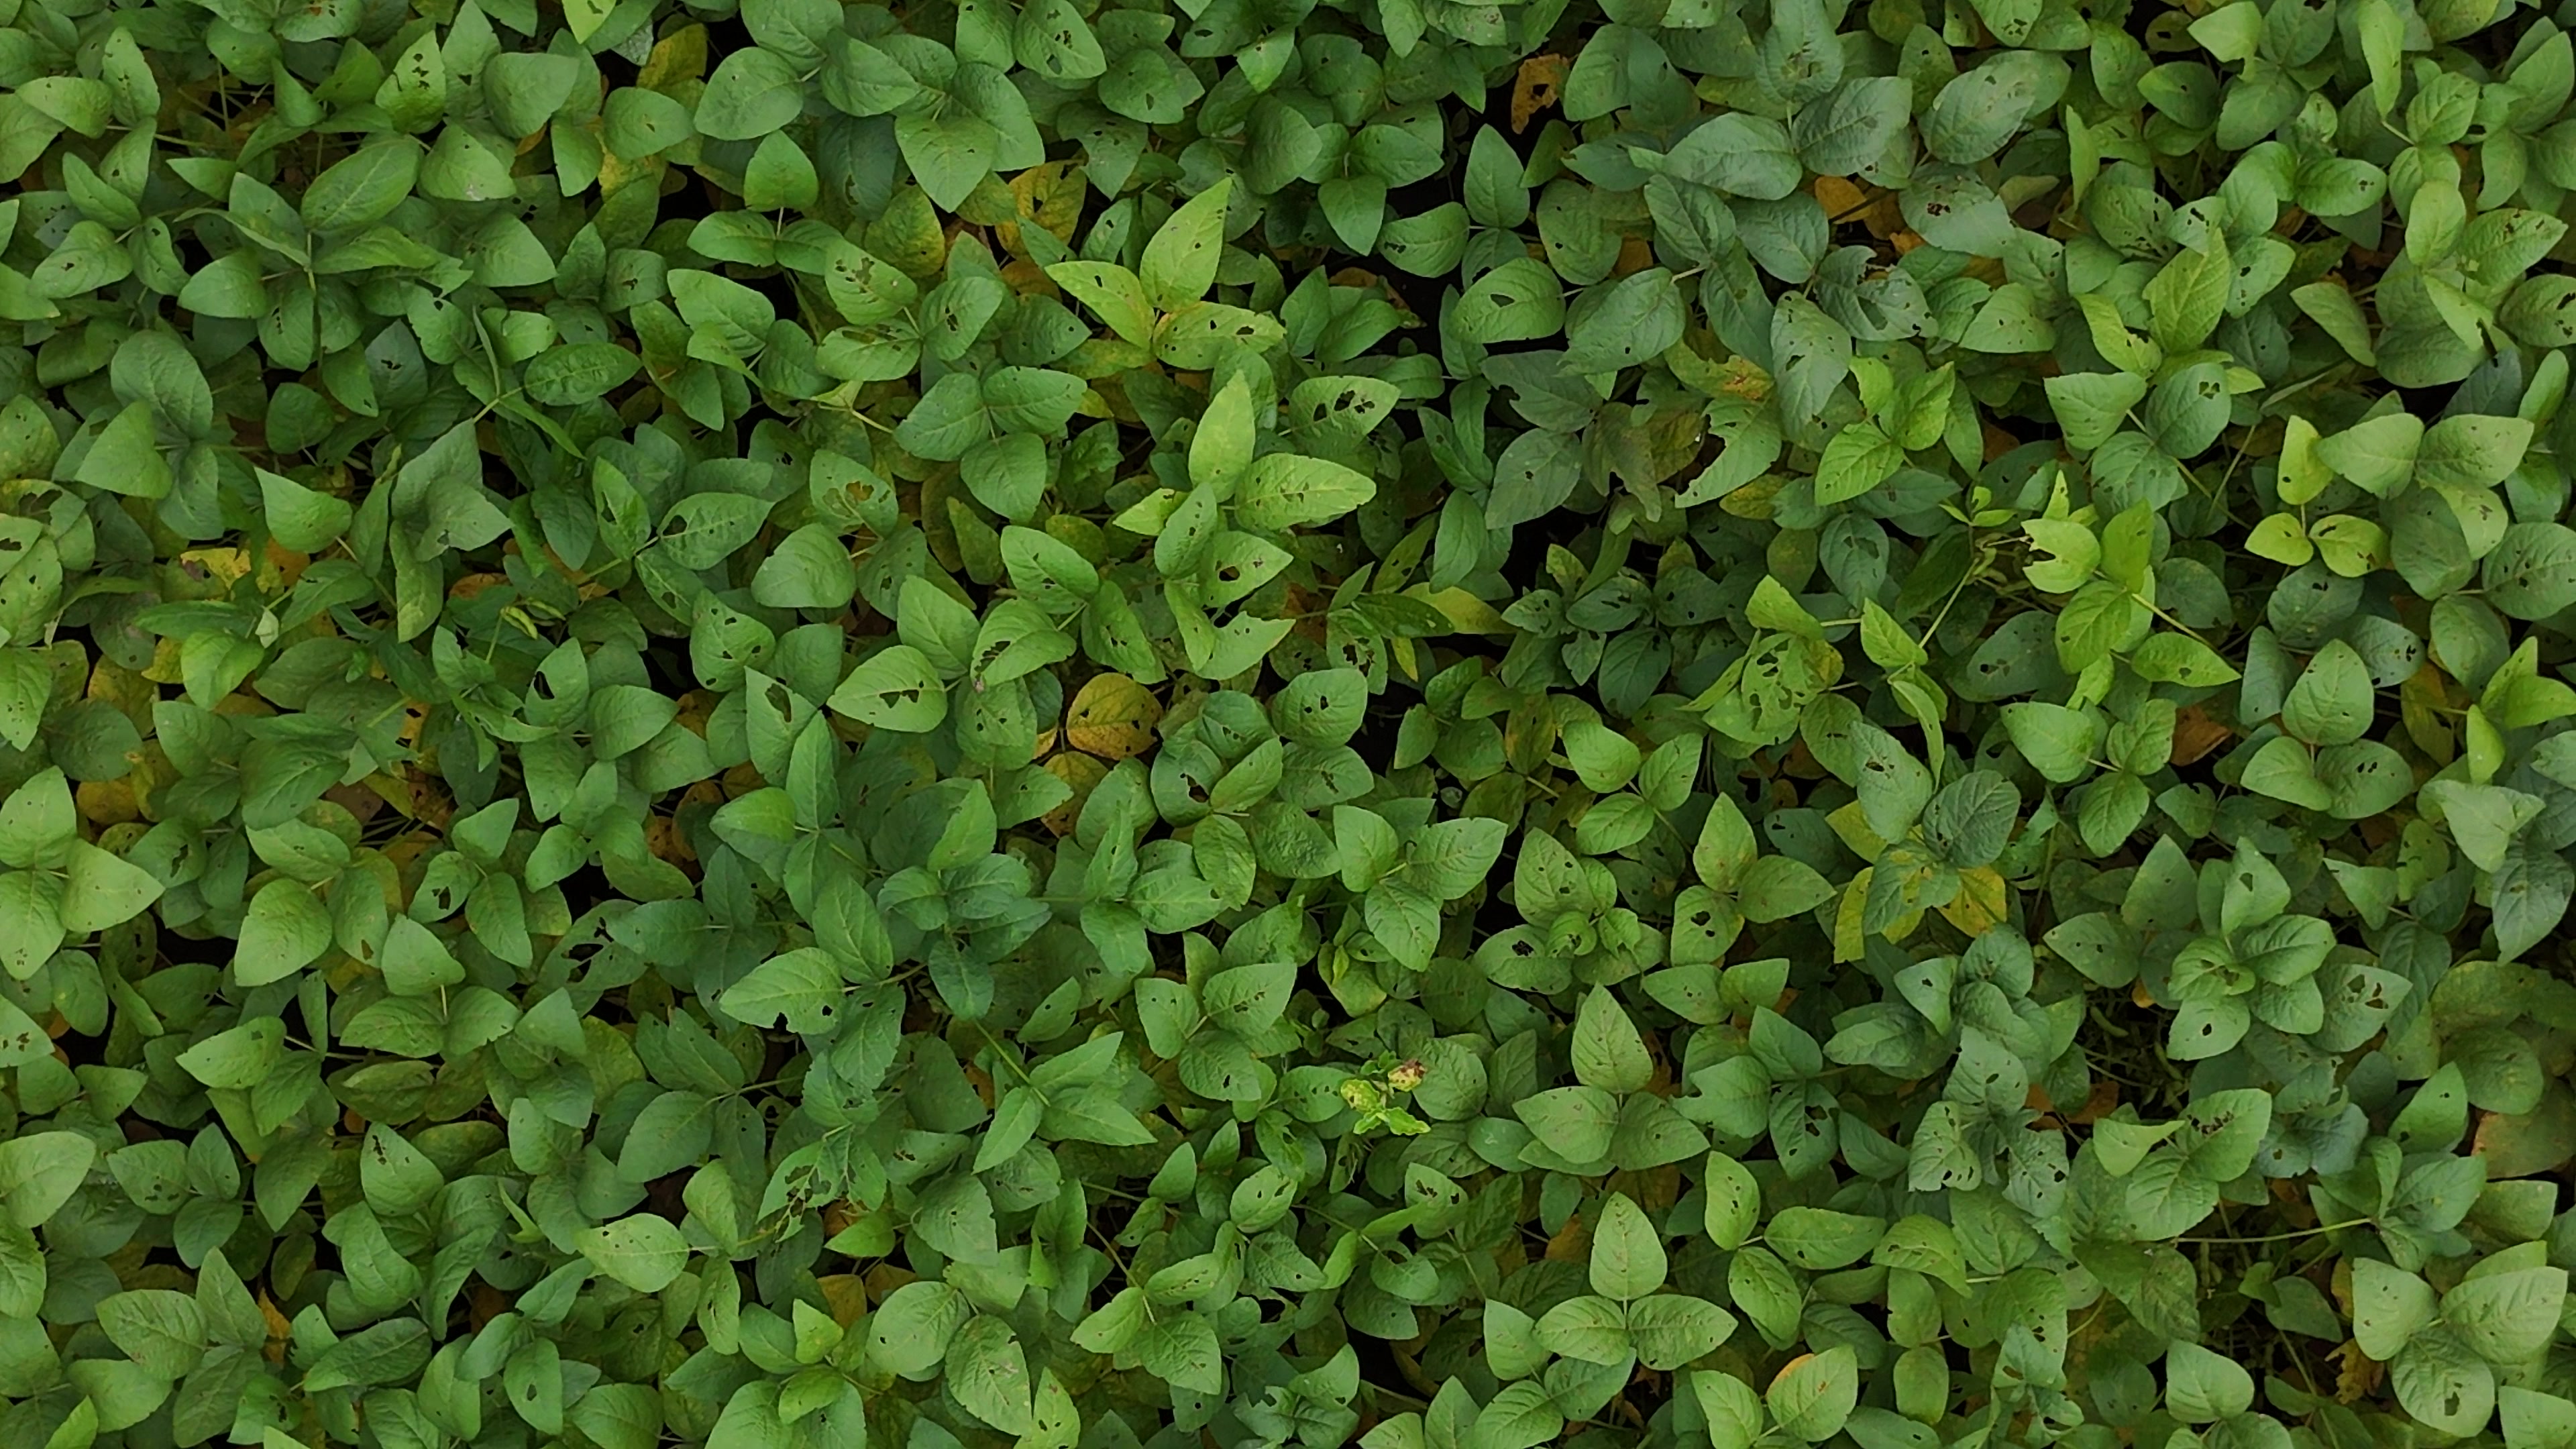
Label: Mosaic